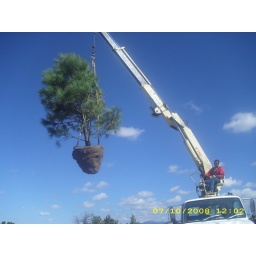
Craning an 800lb tree over the fence for installation.